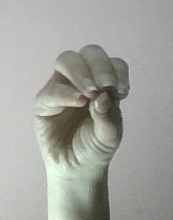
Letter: ha